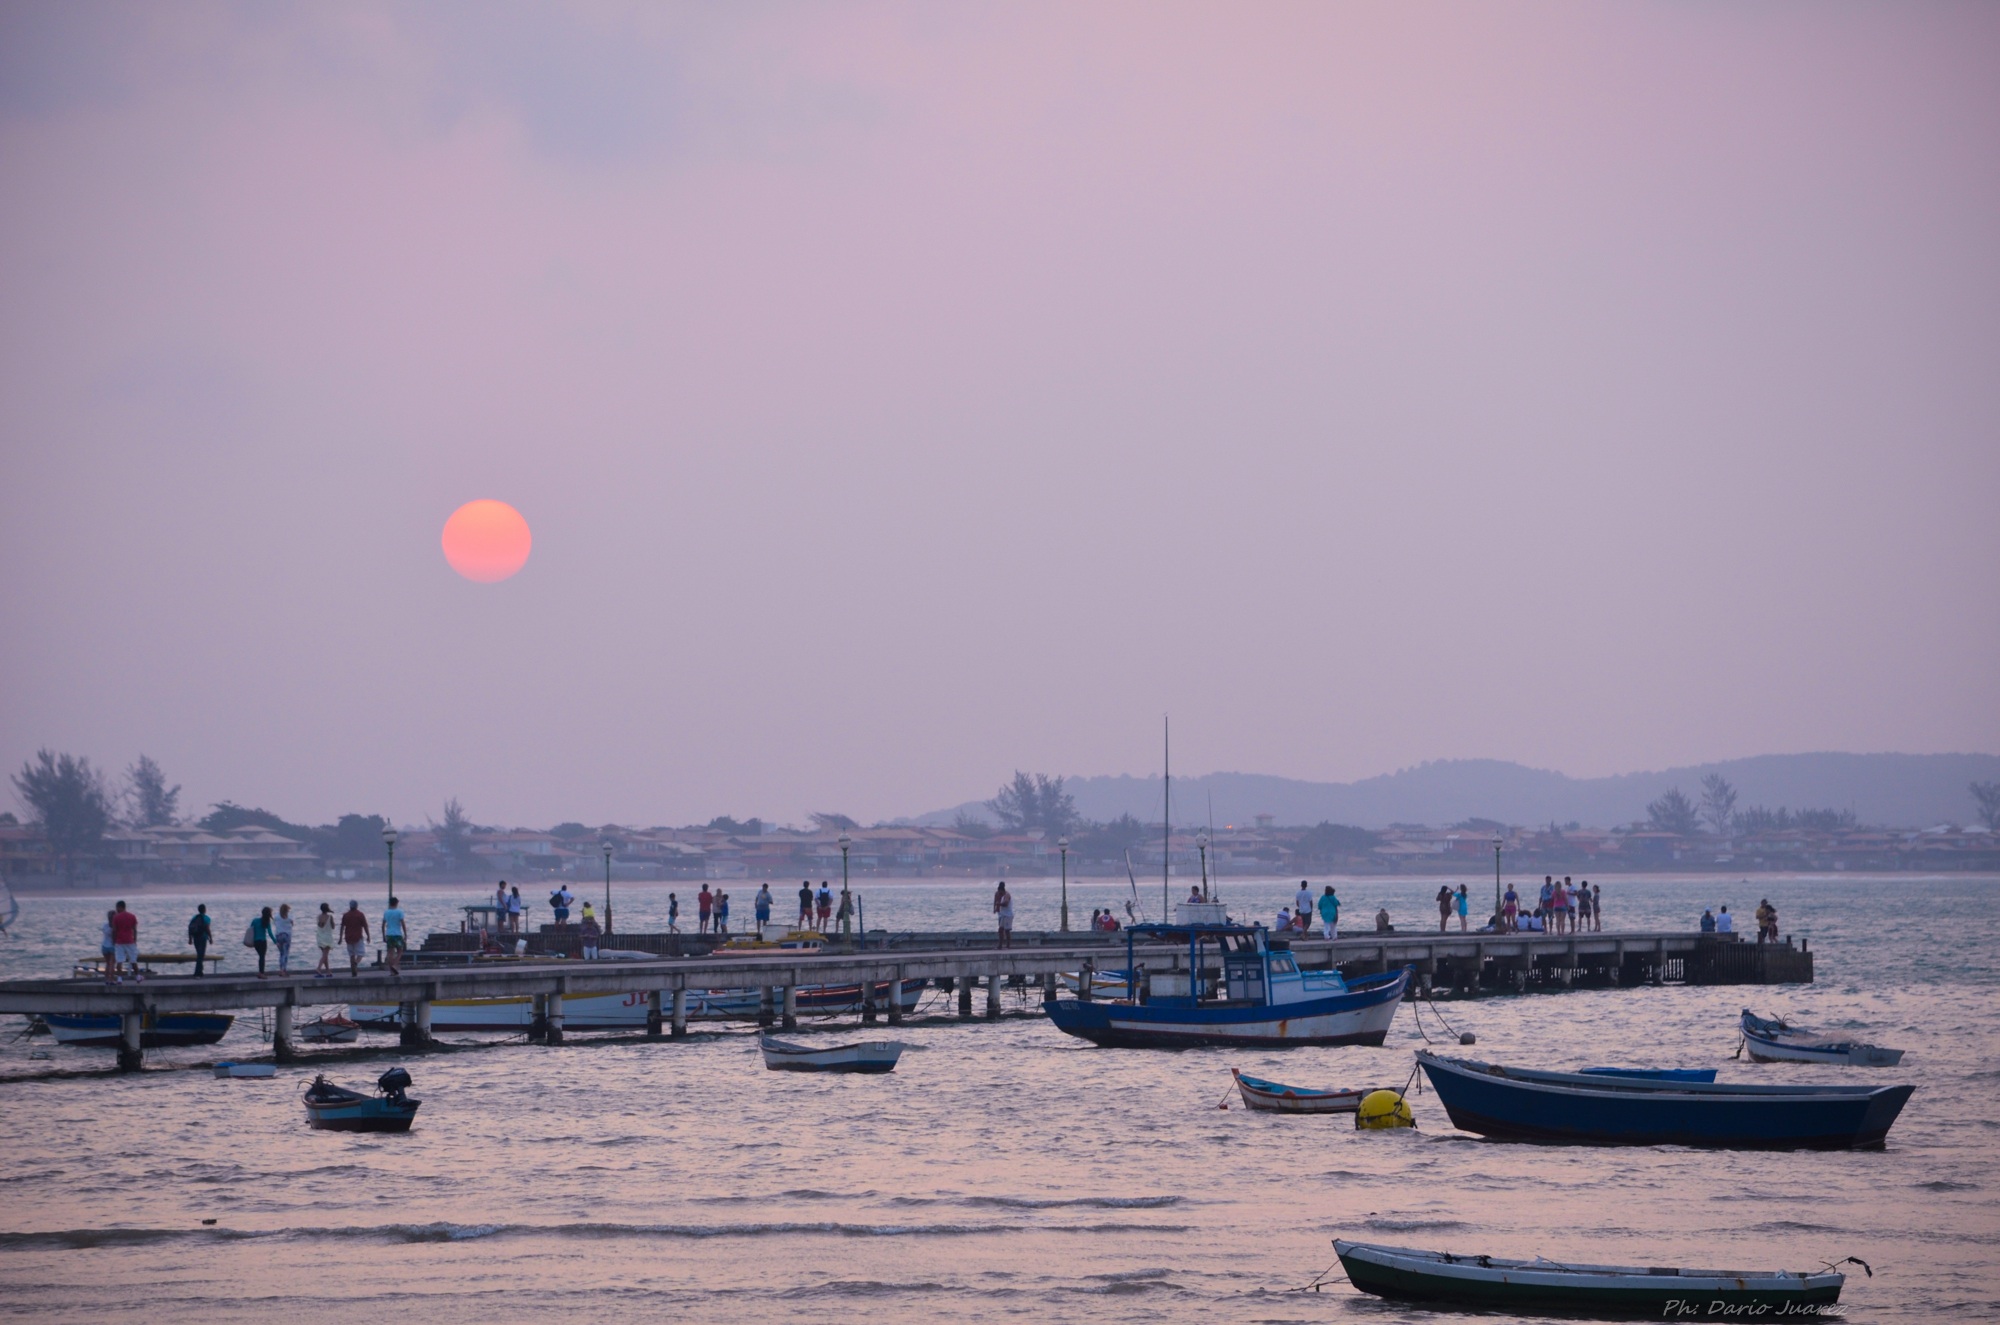
beach, sea, coast, ocean, horizon, sunrise, sunset, morning, shore, dawn, dusk, evening, vehicle, bay, body of water